Weight management

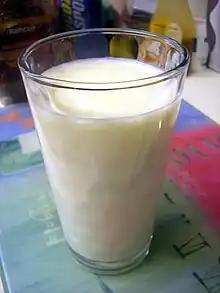
Milk intake has been advocated as a weight loss strategy due to its calcium and other nutrients.

Studies have shown that a diet high in dairy decreases total body fat. This occurs because a high amount of dietary calcium increases the amount of energy and fat excreted from the body. Other studies have noted that dairy sources of calcium lead to greater weight loss than supplemental calcium intake. This could be due to the bioactive components of dairy sources, especially when combined with a lower calorie diet. Since most natural dairy products contain fat content, there is a common understanding that this may cause weight gain. However, dairy contains ingredients such as whey protein and certain combinations of protein/calcium nutrients that induce a positive effect on satiety, increase energy loss, and assists weight loss.